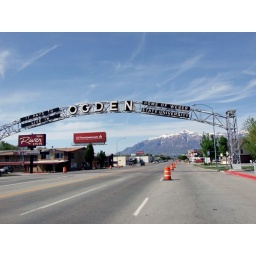
The sign greeting people as they enter Ogden, Utah with the mountain view in the back.